List of JKT48 members

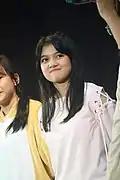
Amanina Afiqah I.

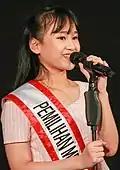
Cindy Nugroho

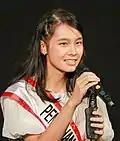
Devytha M. P.

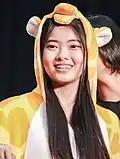
Fiony Alveria T.

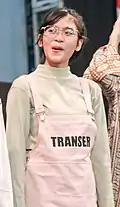
Flora Shafiqa R.

The eighth generation members were announced on 27 April 2019. This generation brought two girls as the last members to be born in the 20th century.